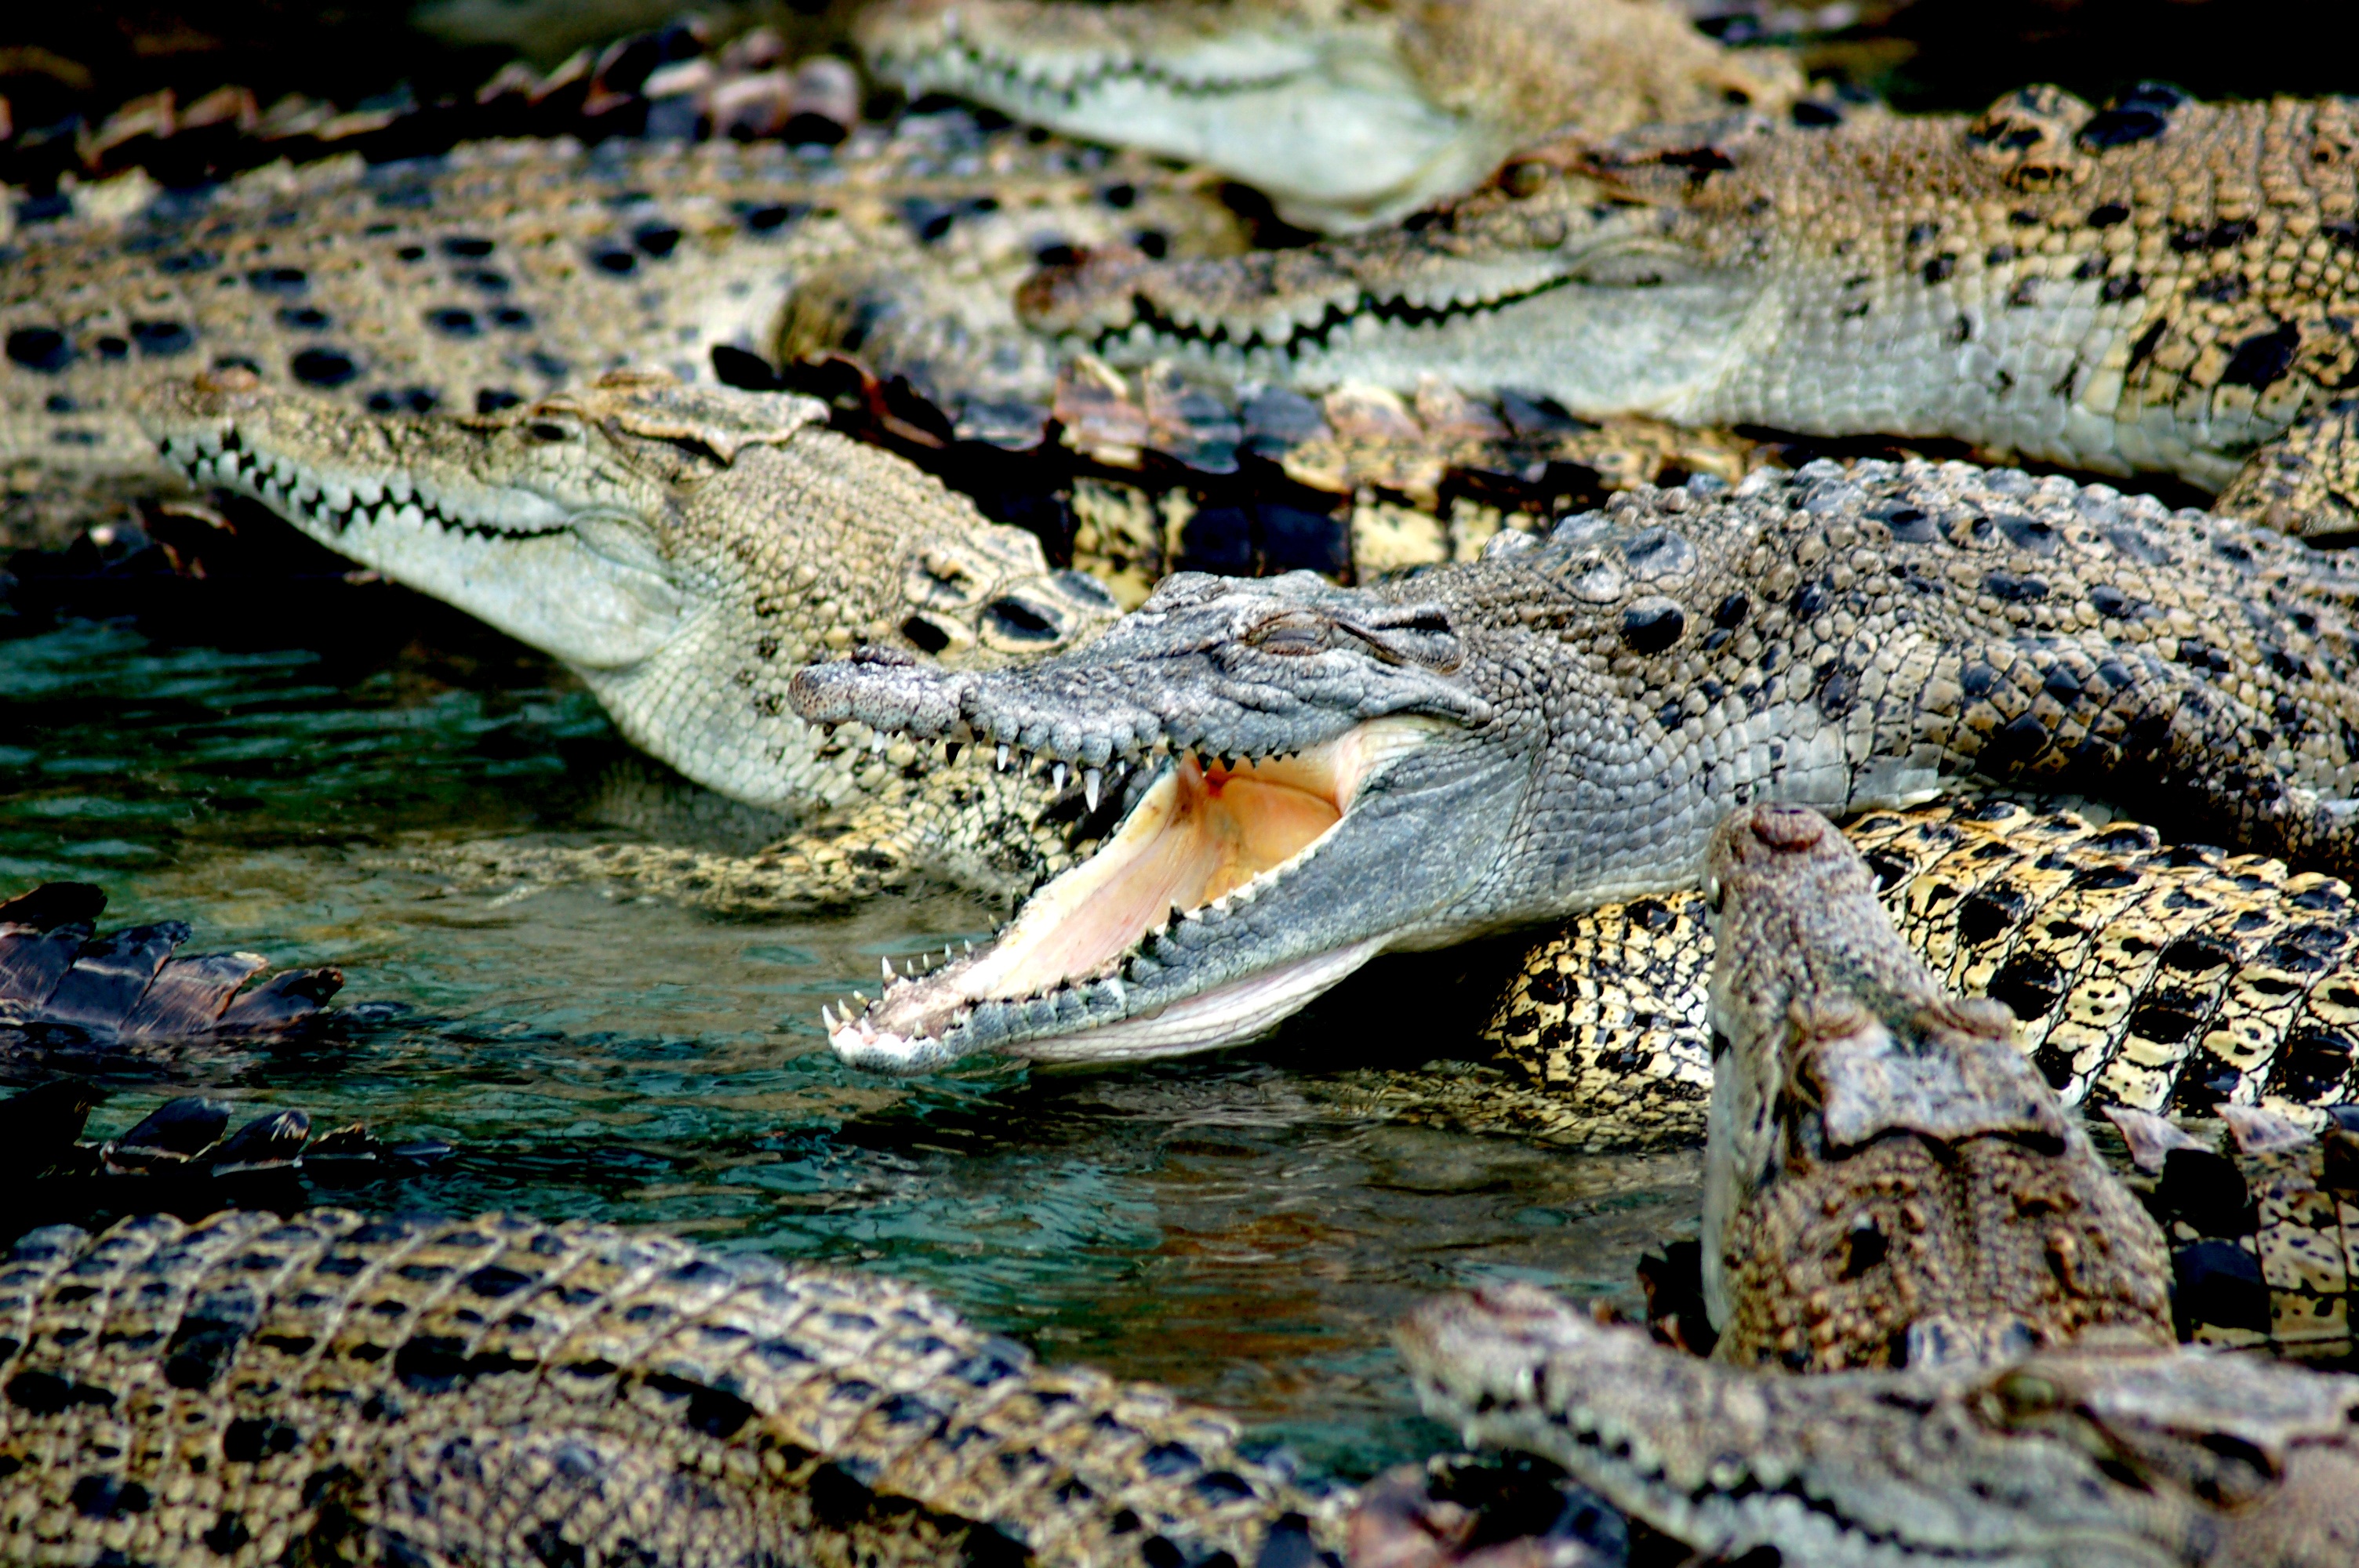
farm, wildlife, foot, reptile, fauna, crocodile, alligator, australia, vertebrate, tooth, crocodiles, predators, gators, gluttonous, crocodilia, crocodile farm, american alligator, nile crocodile